United Future

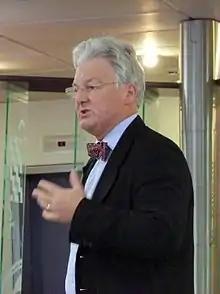
Then-leader Peter Dunne speaking in 2012

In 2011 United Future campaigned on income splitting, flexible superannuation and restricting asset sales.